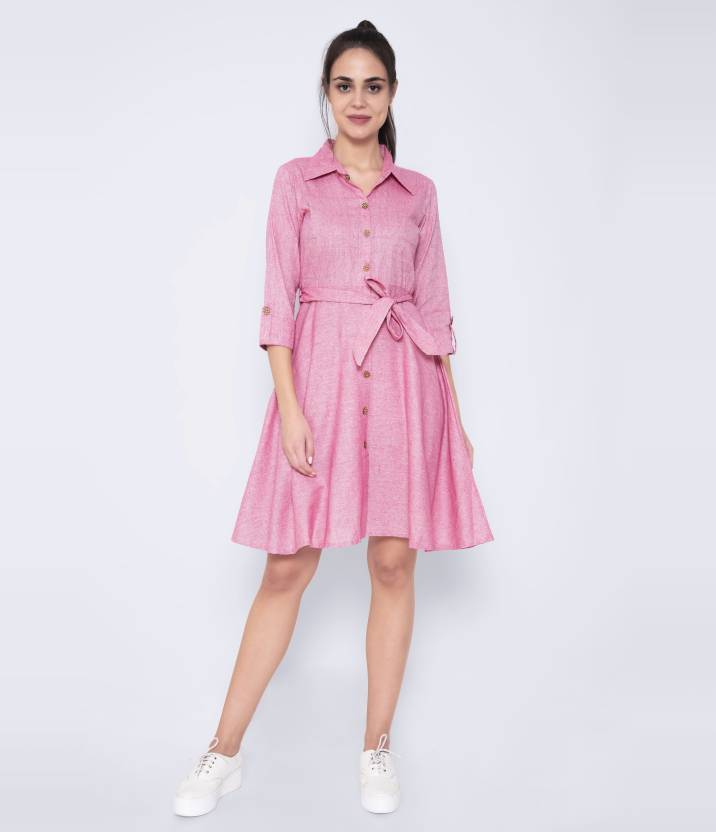
Product: Women Fit and Flare Pink Dress
Price: ₹493
Colors: Pink
Pattern: Solid
Description: Spend the brunch with your super gang in this neutral elegant piece. This midi dress is cut from flare Cotton Khadi . It has a Shirt collar neckline, three-quarter sleeves, and a waist belt to balance the sweeping accordion skirt.